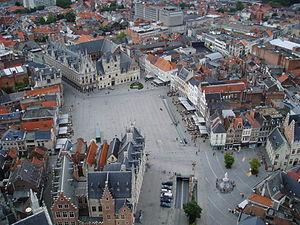
La Grand-Place est une place de type grand-place, située au centre de la ville belge de Malines.